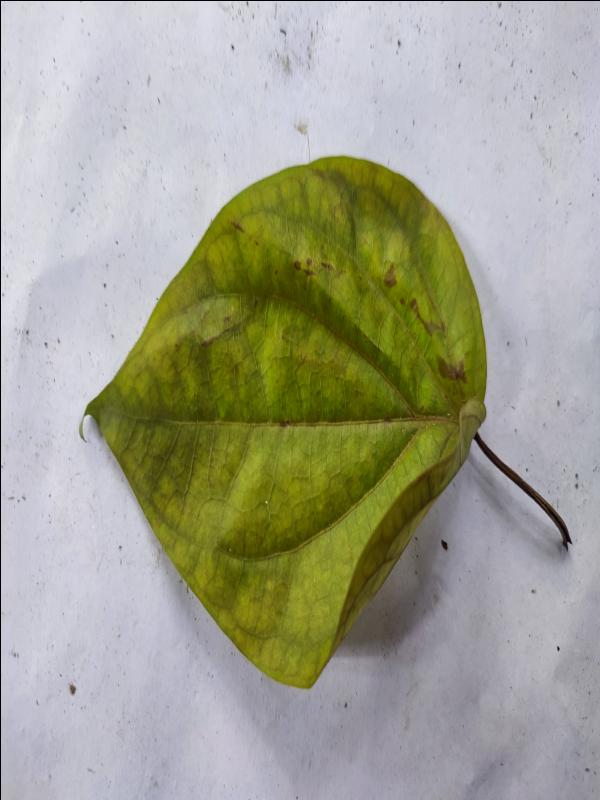
Label: Dried_Leaf